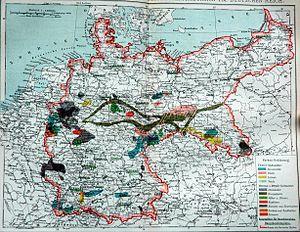
L’économie de l'Allemagne wilhelmienne traite de la situation économique conjoncturelle et structurelle de l'Empire allemand de 1871 à la fin de la Première Guerre mondiale.